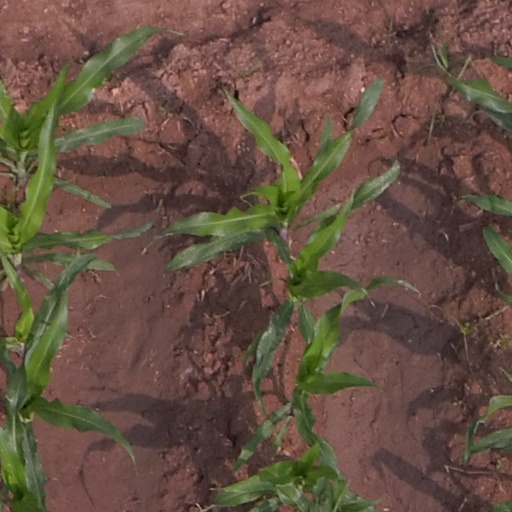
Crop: maize; corn